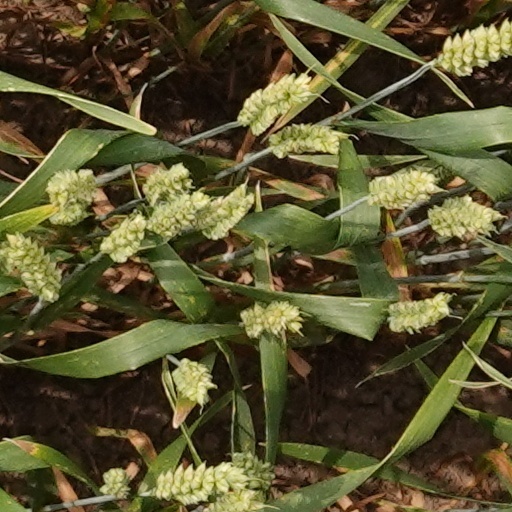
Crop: wheat